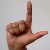
The image shows a hand gesture representing the letter 'L' in Indian Sign Language.